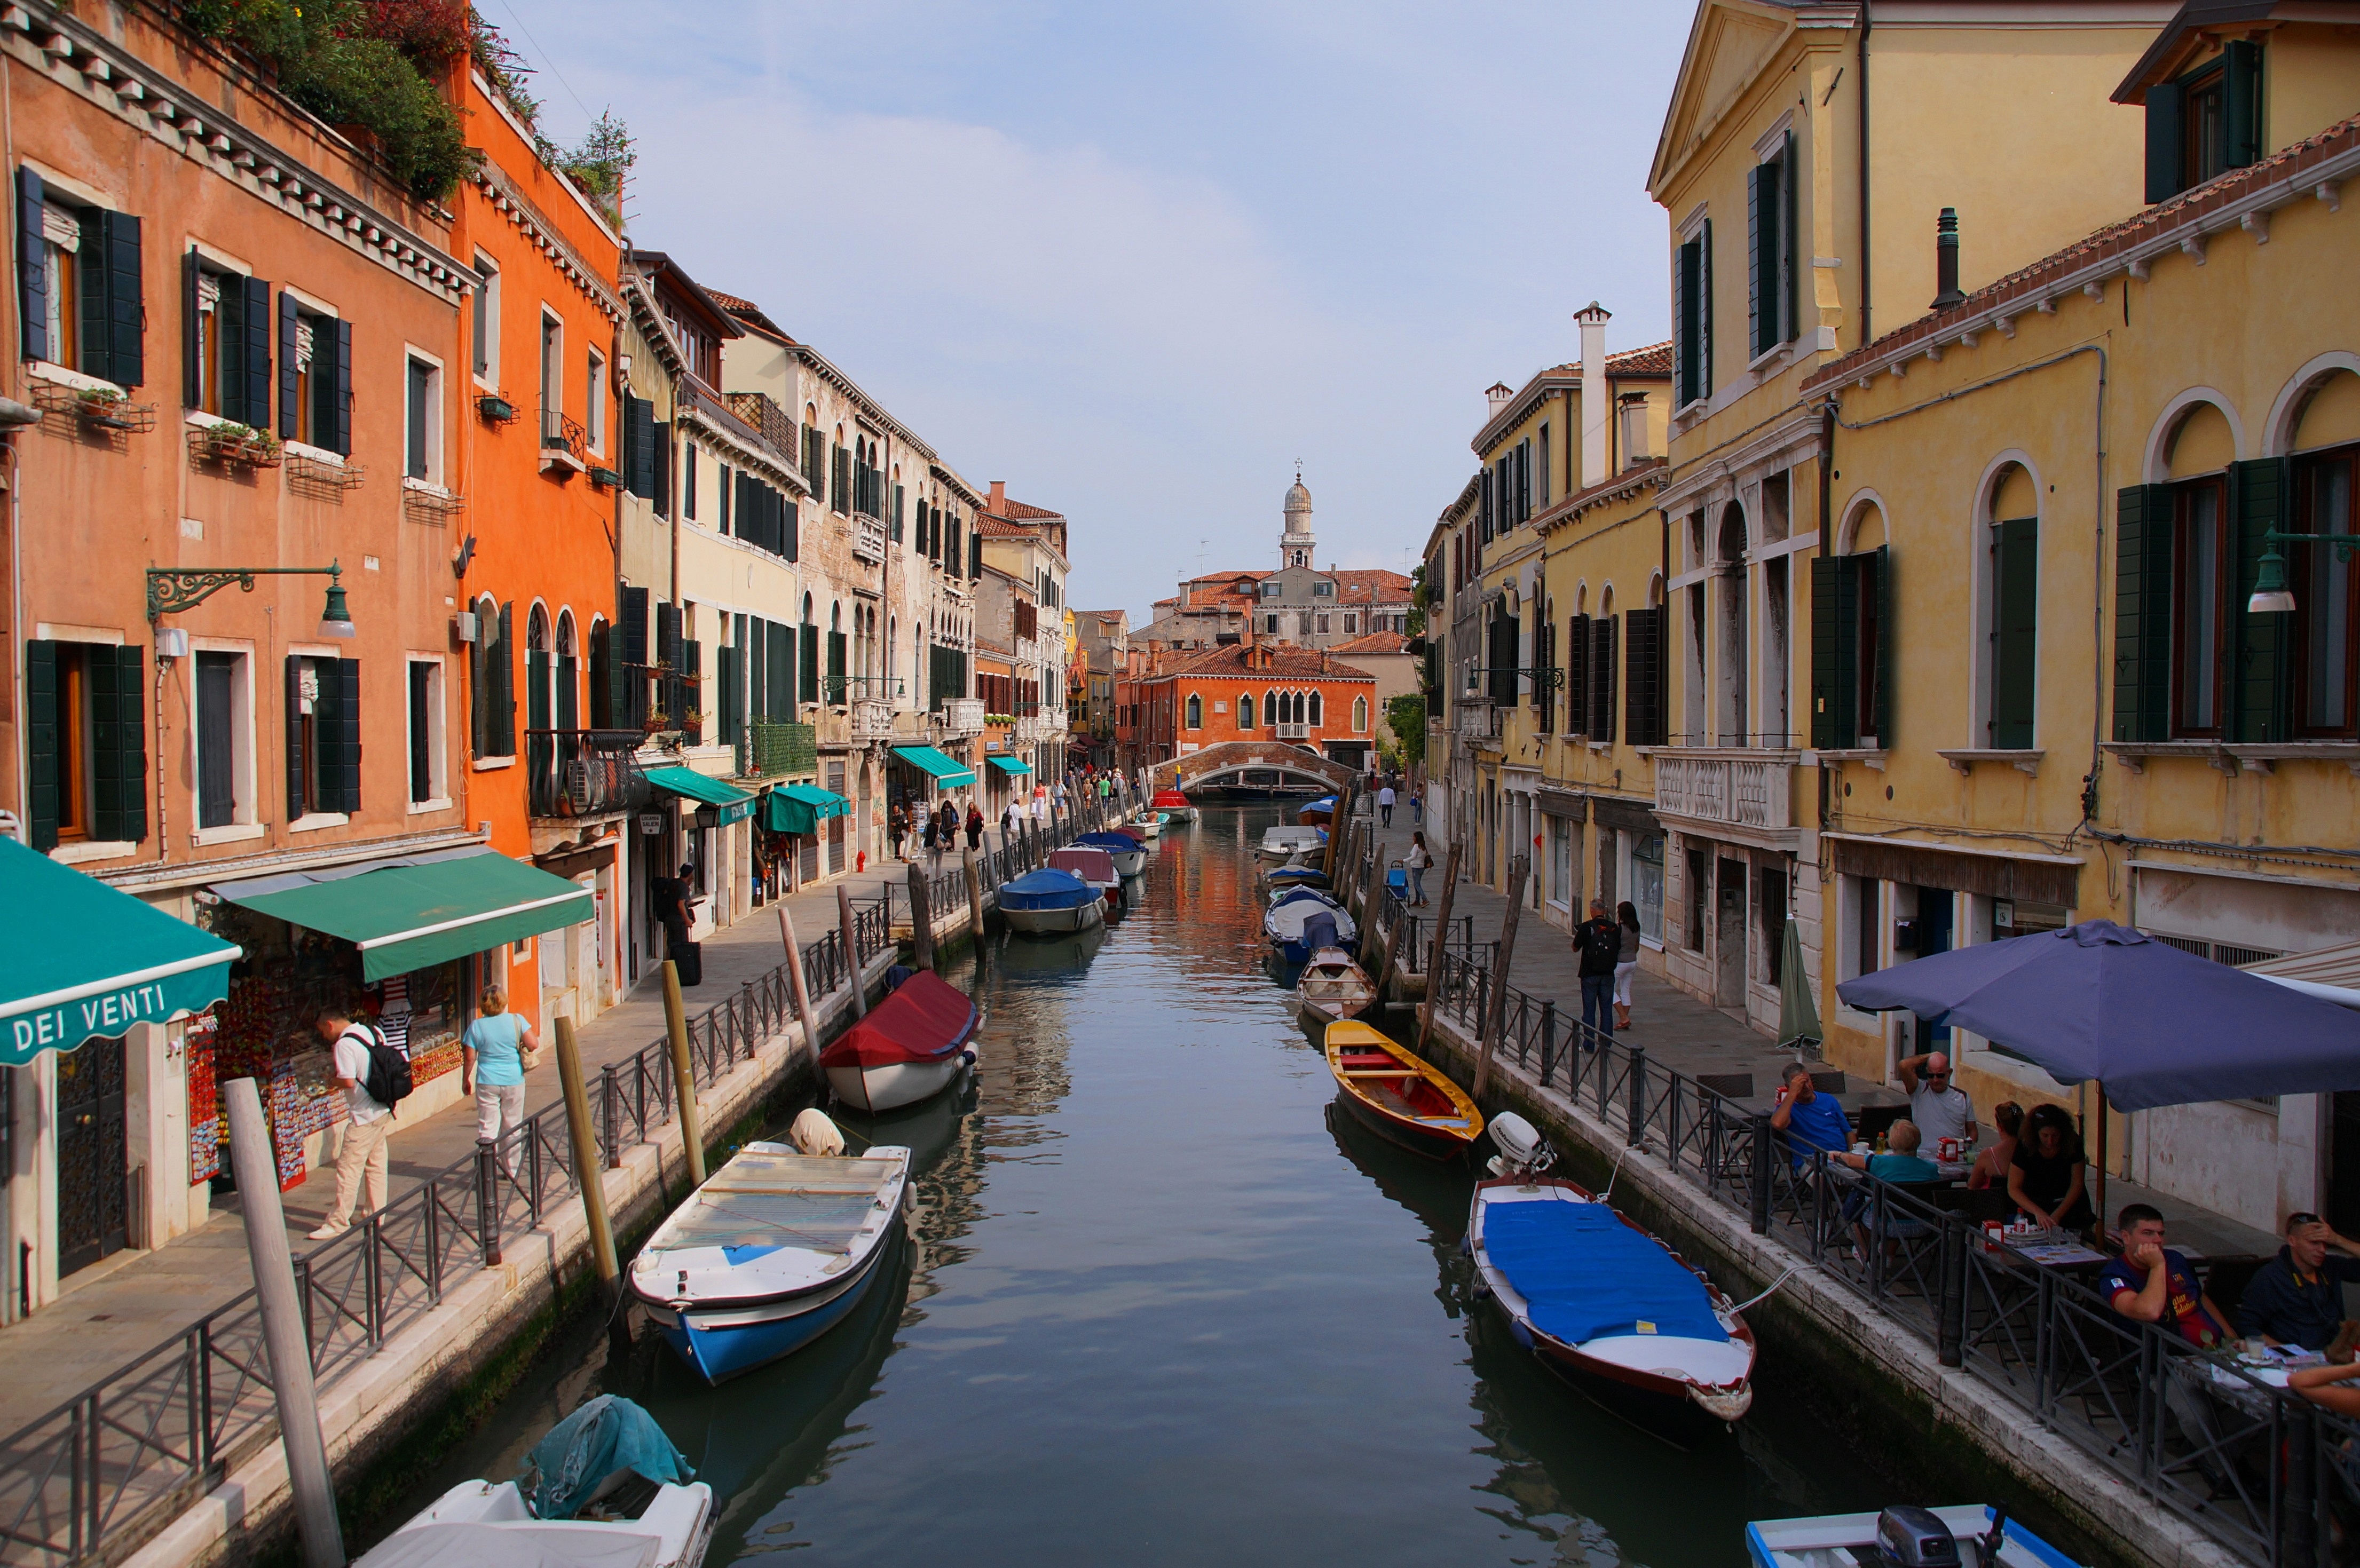
boat, town, canal, vehicle, italy, venice, waterway, body of water, boats, venezia, channel, neighbourhood, landform, geographical feature, rio dei tolentini